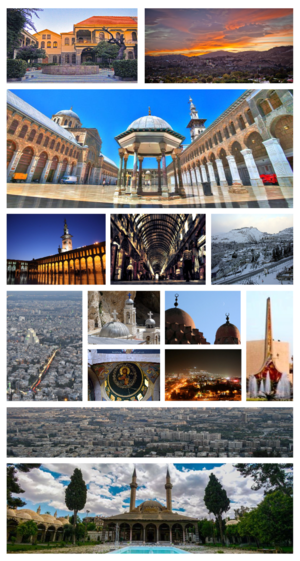
Damas est une ville et la capitale de la Syrie. Elle a plusieurs noms en arabe : le Cham, la ville du Jasmin.